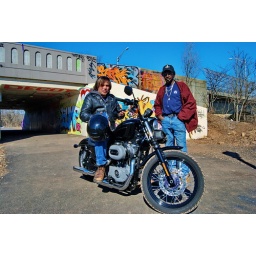
A road warrior and a River Rat by the bridge between highland park and new brunswick, nj